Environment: real
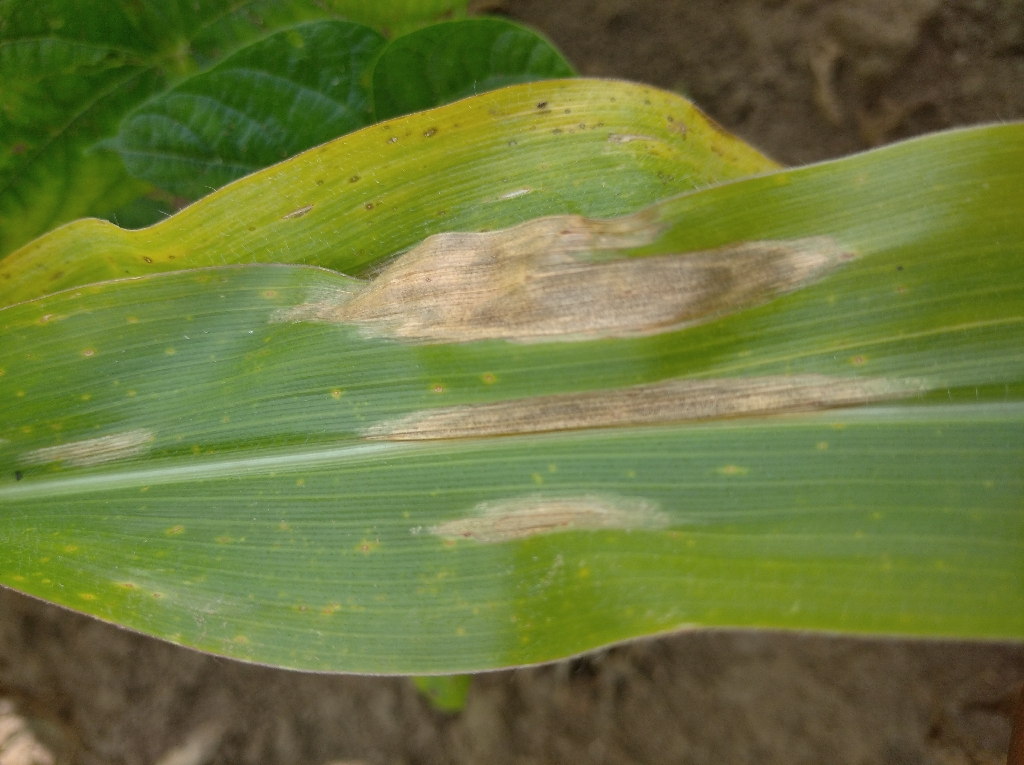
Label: northern_corn_leaf_blight